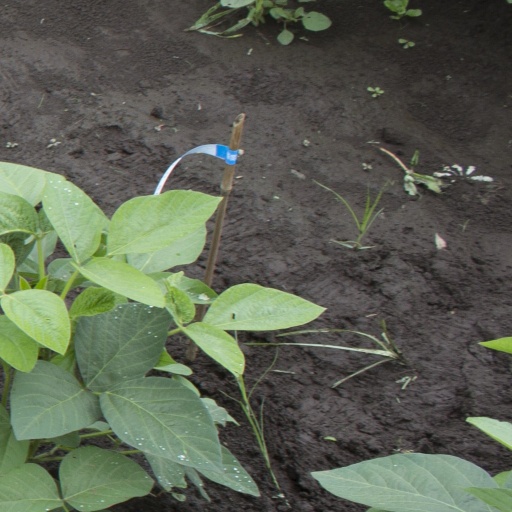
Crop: soybean